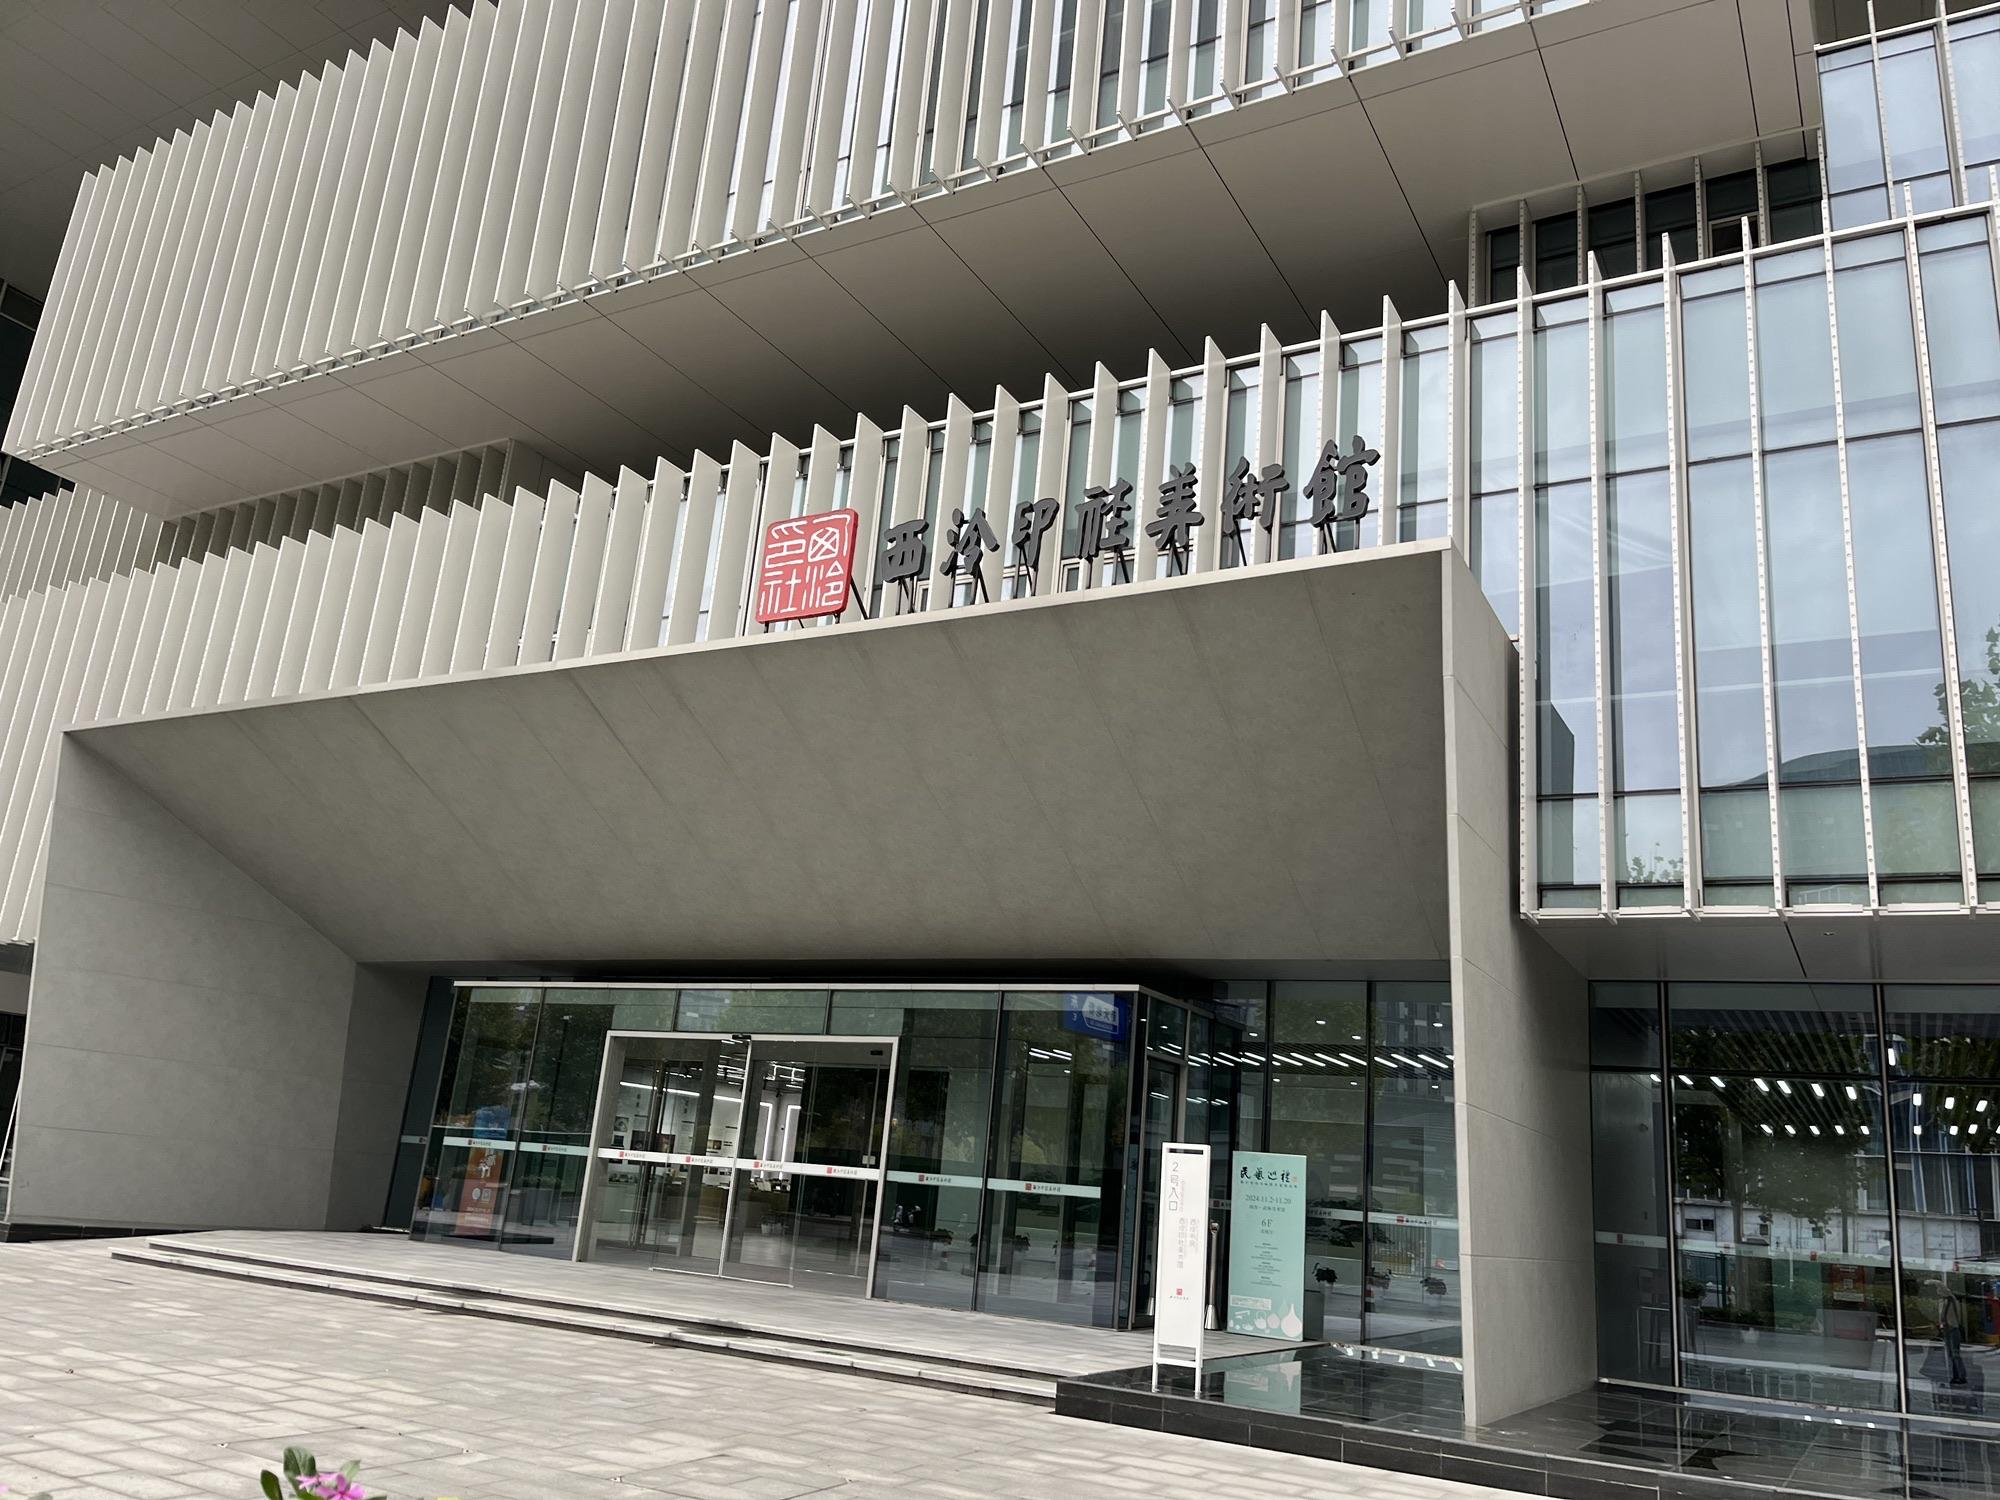
地标名称：西泠·武林美术馆
所在城市：杭州市·拱墅区